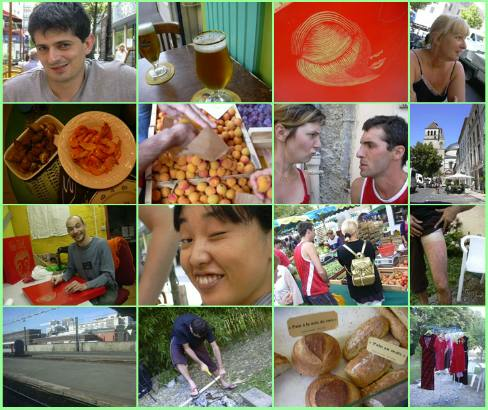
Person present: Yes